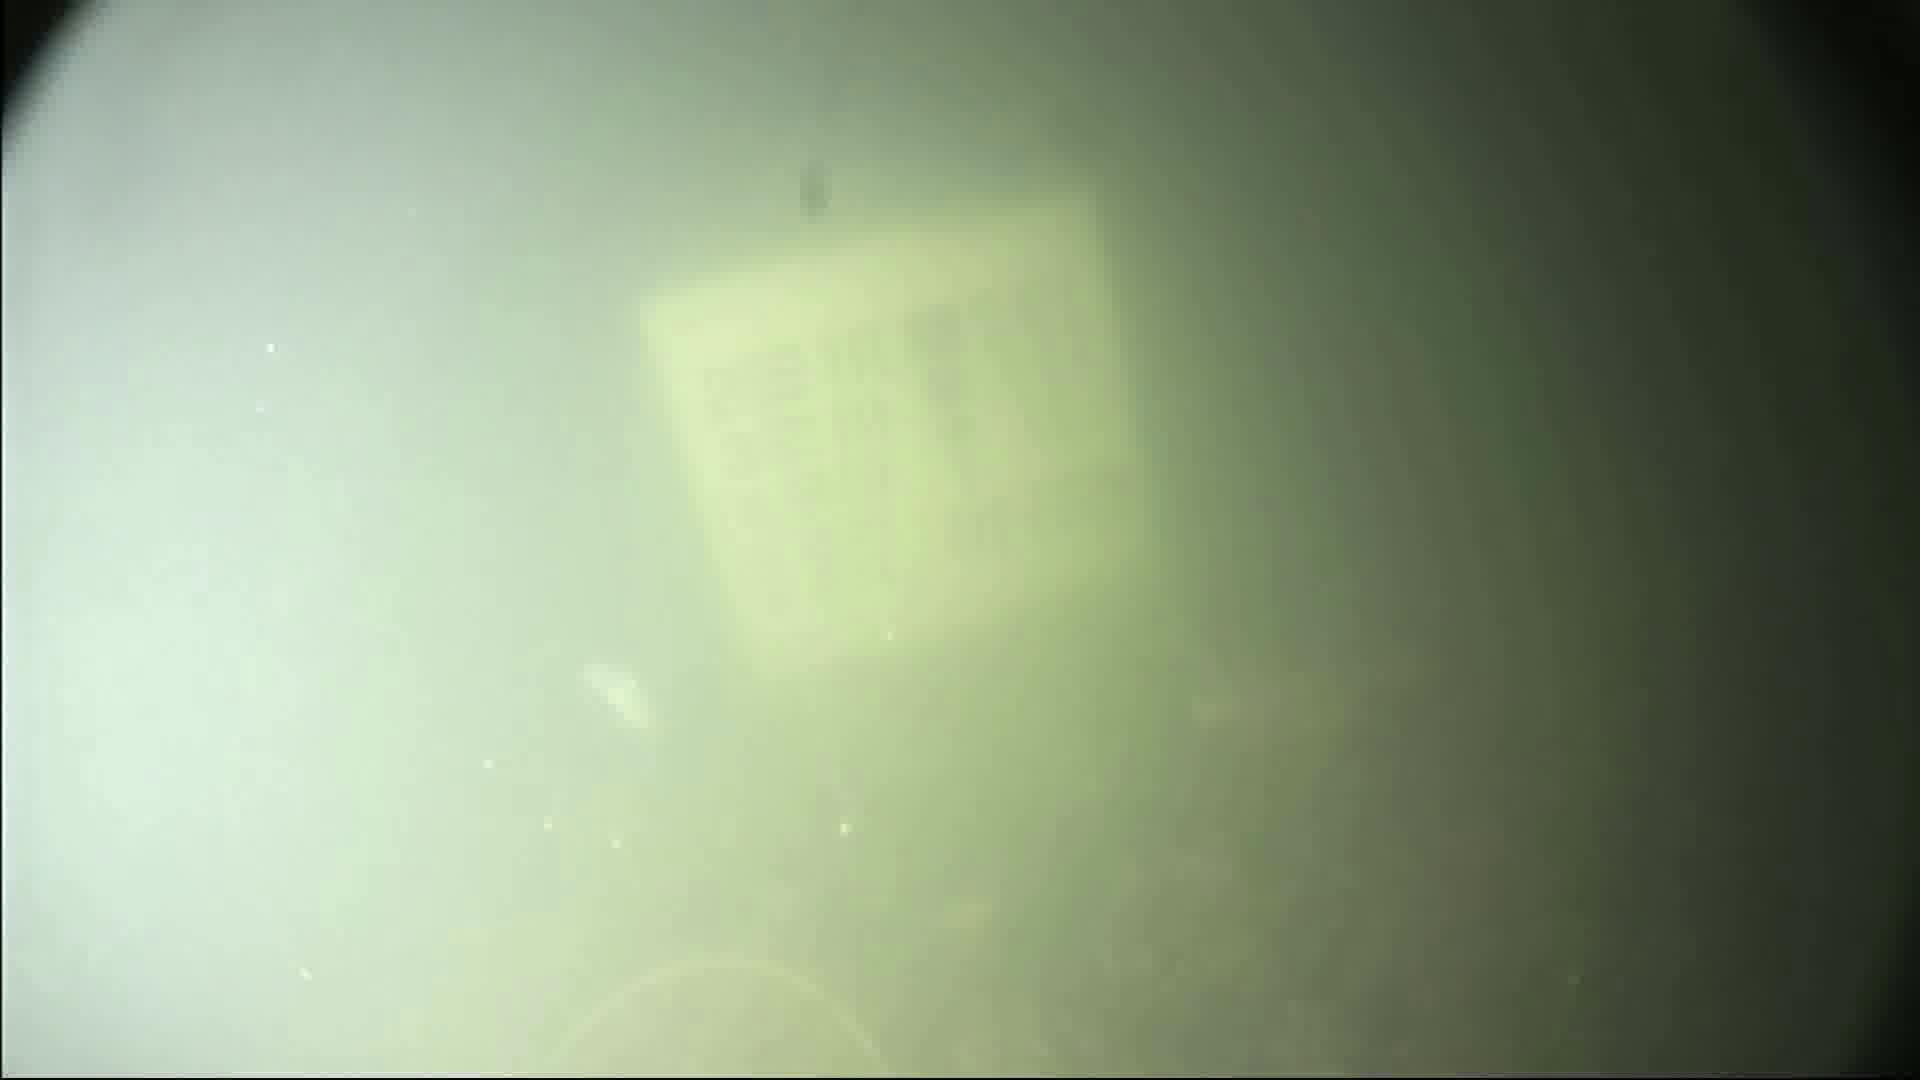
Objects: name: jellyfish